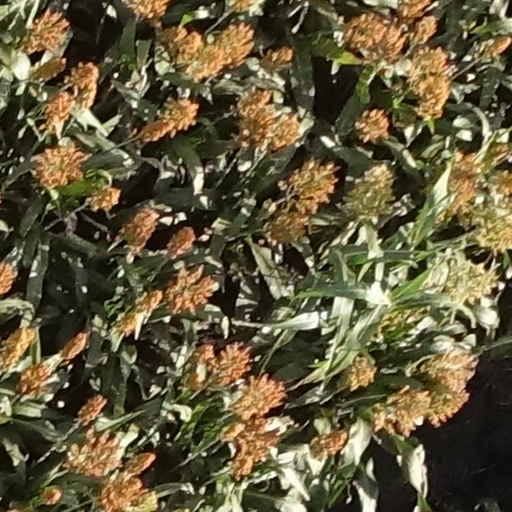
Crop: sorghum